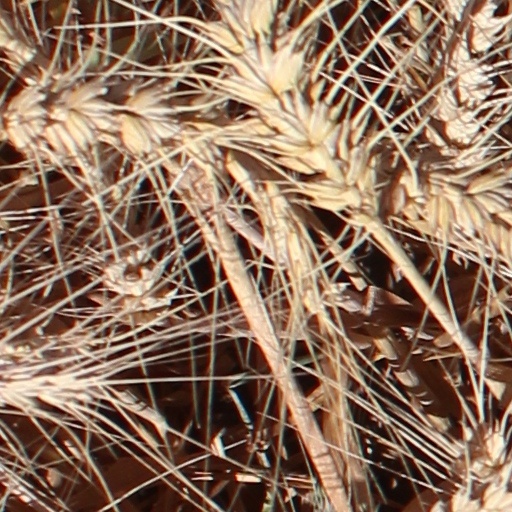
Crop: wheat